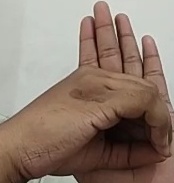
ASL sign: 0